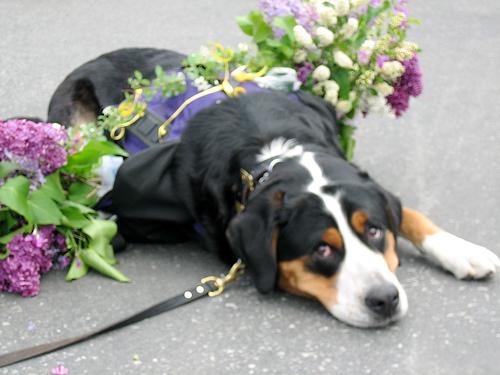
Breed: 237-n000086-Greater_Swiss_Mountain_dog